Tokugawa Yoshinobu

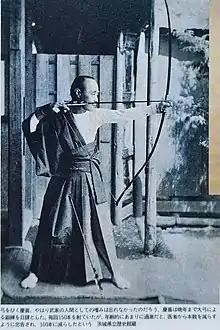
Kyudo was one of his elaborate hobbies, and it is said that he continued to draw a bow every day until the spring of his 77th year.

Living a life in quiet retirement, Yoshinobu indulged in many hobbies, including oil painting, kyudo (archery), hunting, photography, and cycling. Some of Yoshinobu's photographs have been published in recent years by his great-grandson, Yoshitomo. His other great-grandson, Yasuhisa Tokugawa of the Mito line, is the former Chief Priest at Yasukuni Shrine and current Kaicho of the Kokusai Budoin (IMAF).